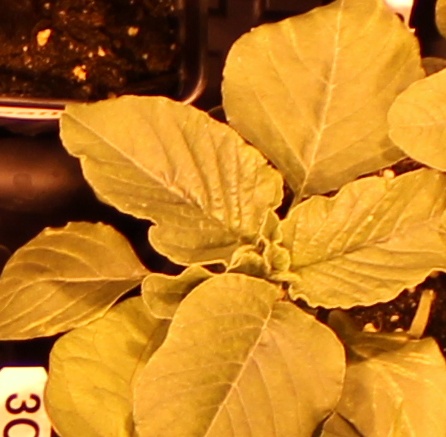
Label: Redroot Pigweed